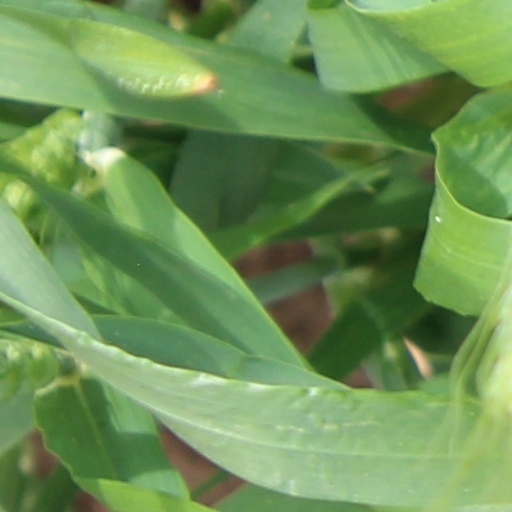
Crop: wheat